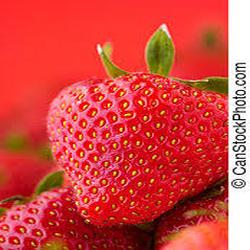
Label: Strawberry